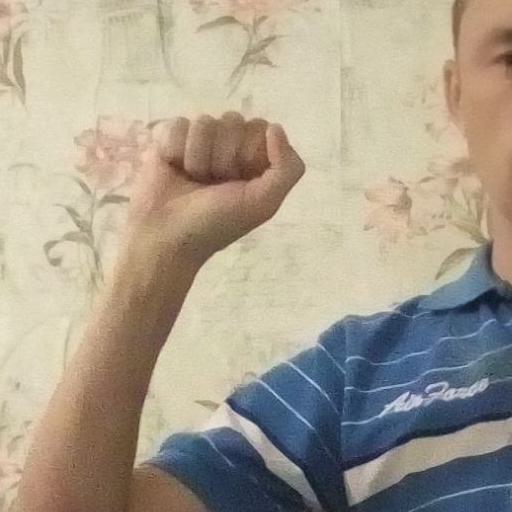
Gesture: fist